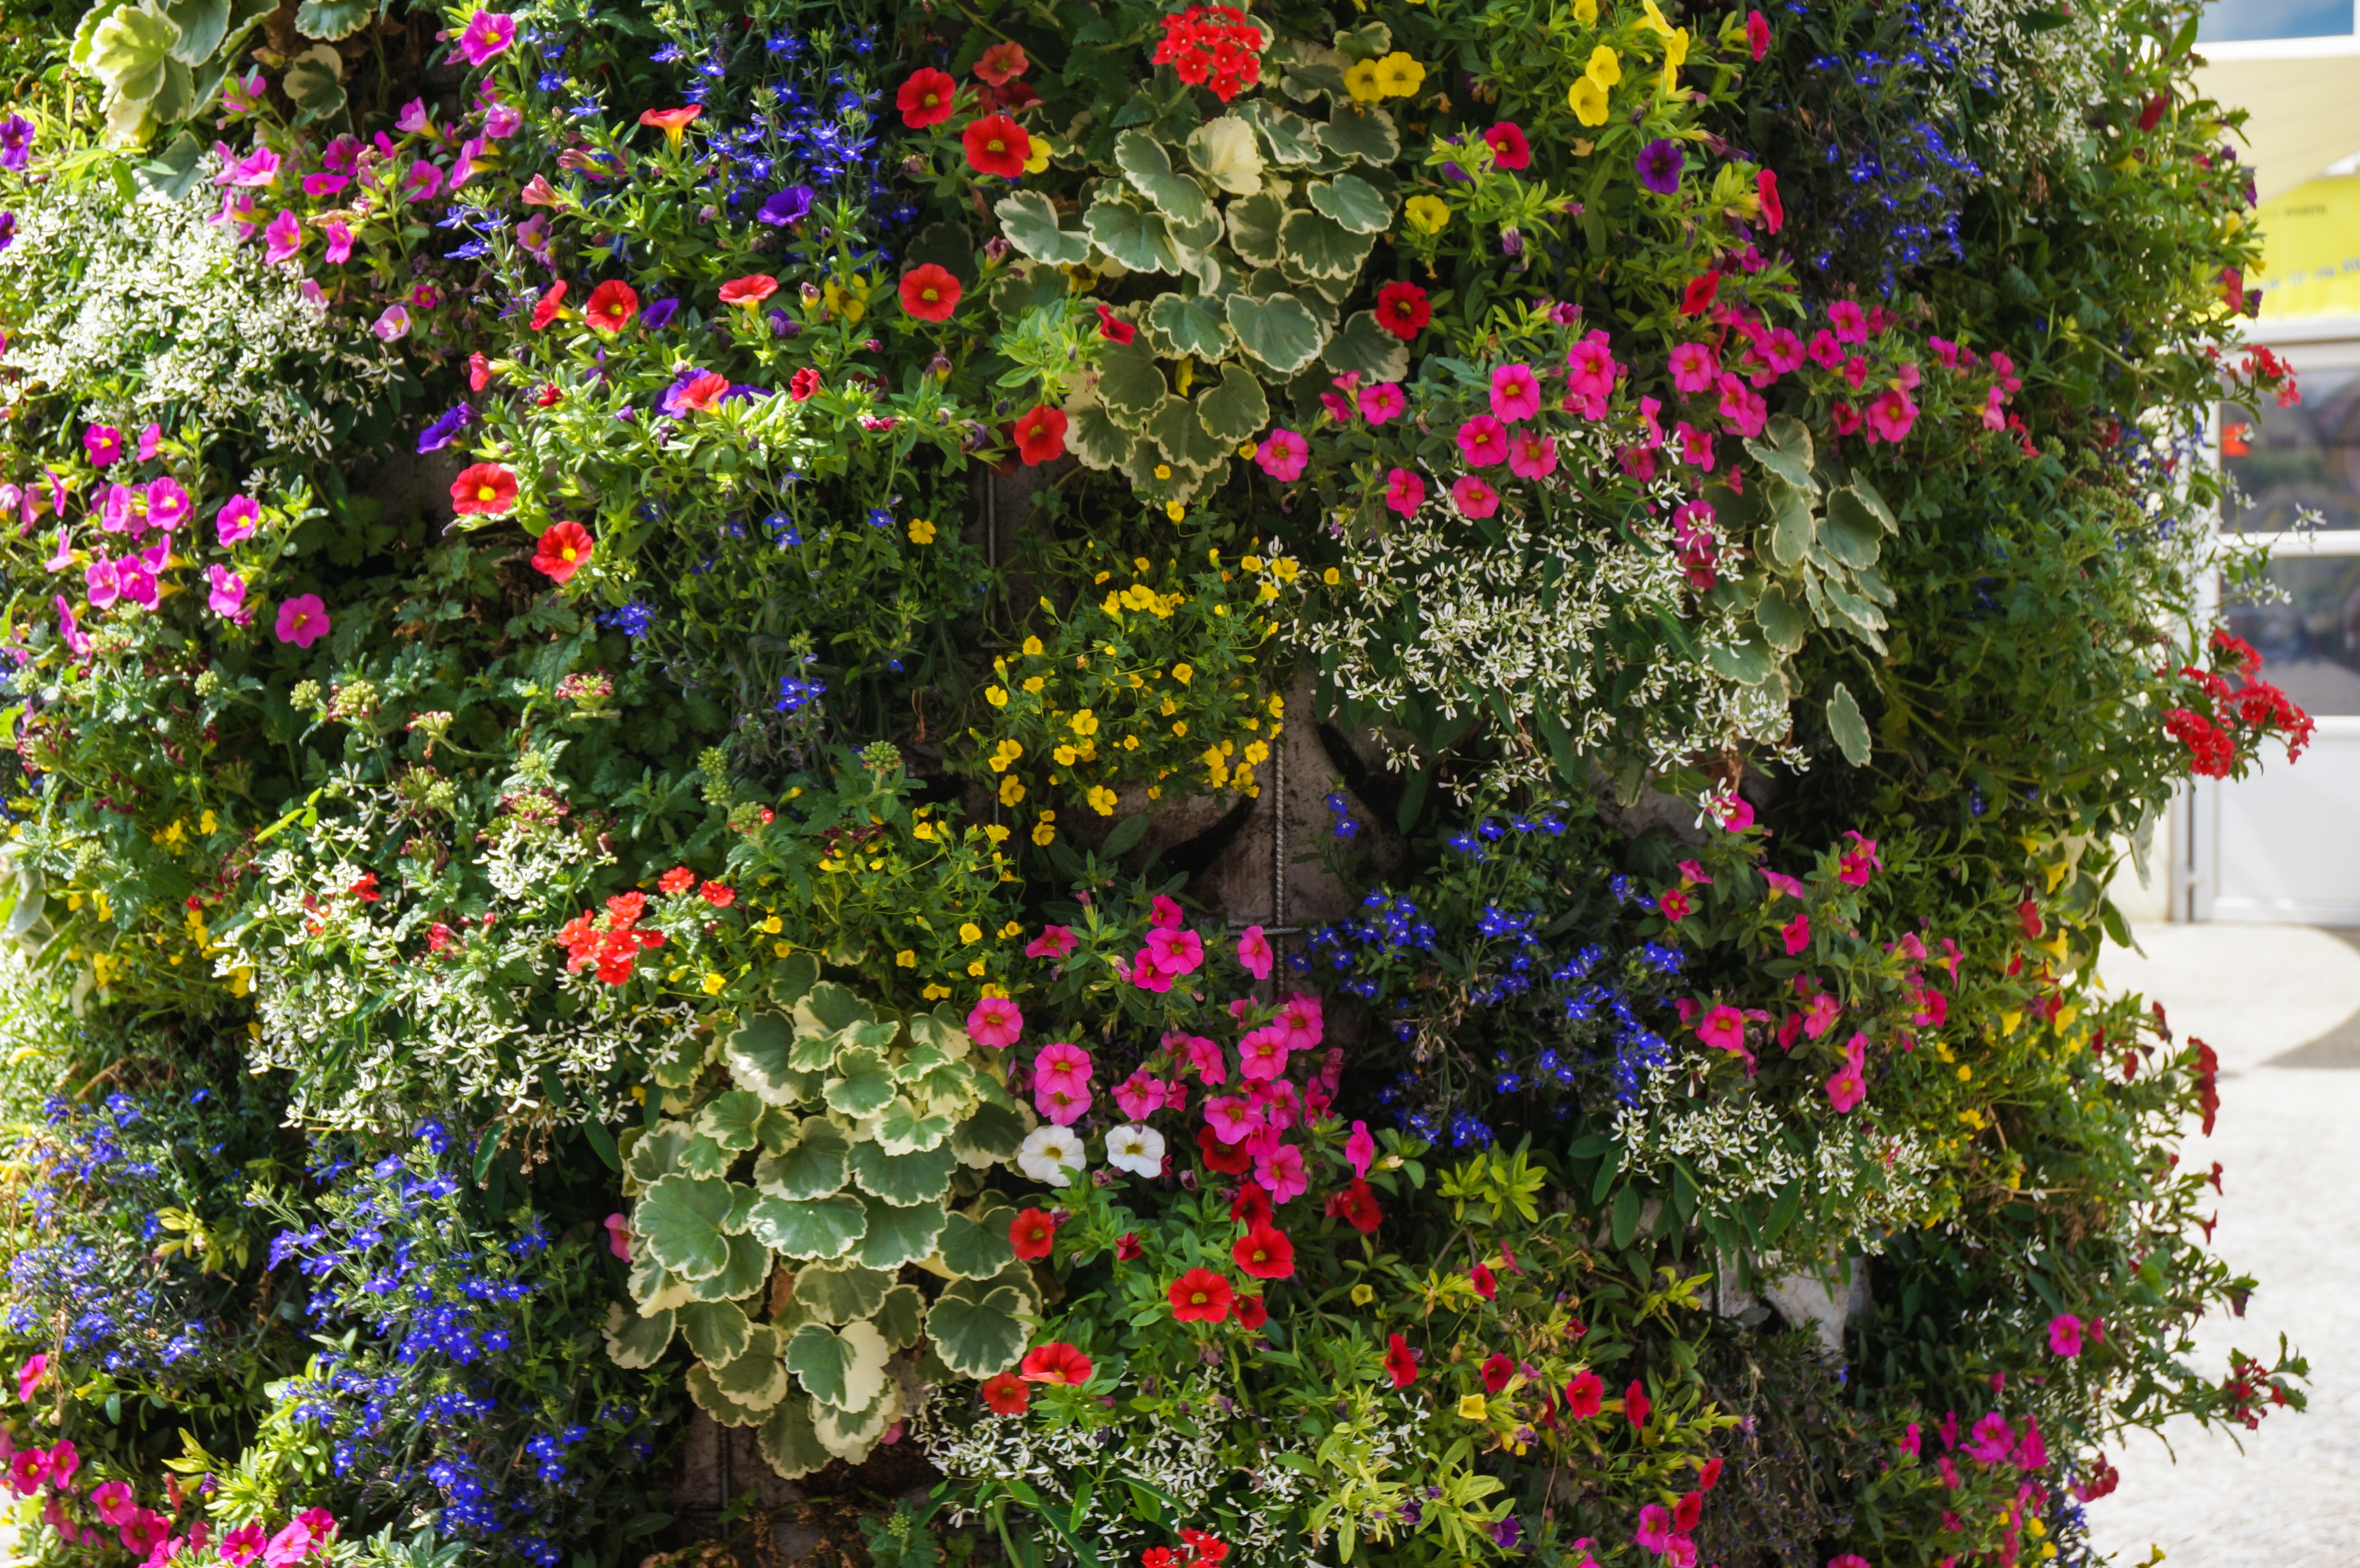
nature, blossom, plant, flower, bloom, wall, summer, botany, garden, flora, wildflower, flowers, shrub, botanical garden, yard, floristry, flowering plant, annual plant, woody plant, land plant